Bryant Stith

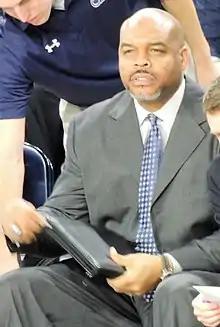
Stith coaching in 2015

Bryant Lamonica Stith (born December 10, 1970) is an American former professional basketball player who played in the National Basketball Association (NBA). He is currently a men's assistant basketball coach at University of North Carolina Greensboro.